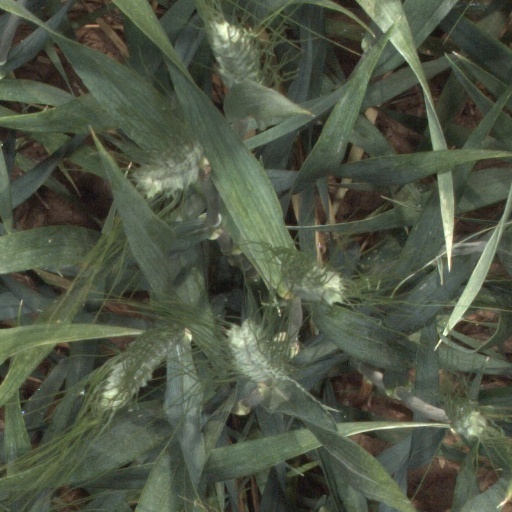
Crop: wheat